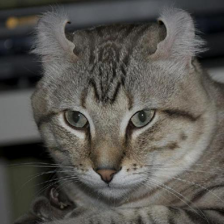
Label: animals